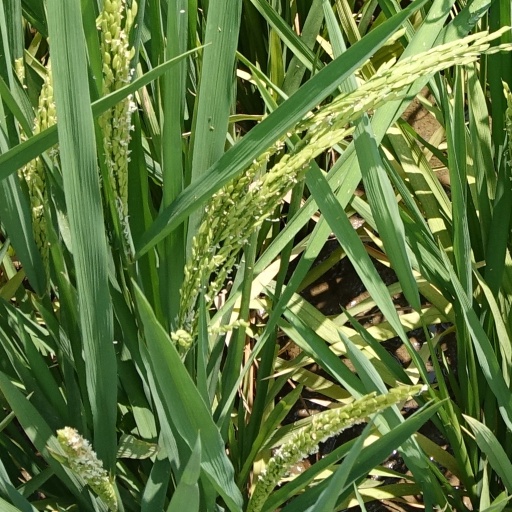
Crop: rice